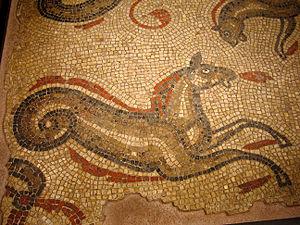
L’hippocampe, ou « cheval marin », est dans la mythologie grecque une créature fantastique dont la partie antérieure est celle d'un cheval, soit la tête, l'encolure et les deux jambes antérieures, et la partie postérieure celle d'un poisson, d'un serpent ou d'un monstre marin. Décrits comme les chevaux des mers, où ils vivent habituellement, deux ou quatre d'entre eux tirent le char de Poséidon. D'autres servaient de monture aux divinités marines mineures, comme les tritons et les Néréides. Chez les Étrusques ils sont assez souvent représentés sur les objets d'art de la période antique comme les mosaïques et les poteries en relation avec le milieu aquatique. Ils y possèdent généralement une longue queue couverte d'écailles vertes et des nageoires de poisson. Comme de nombreuses autres créatures mythologiques, la figure des hippocampes a été reprise en héraldique et dans quelques œuvres modernes.